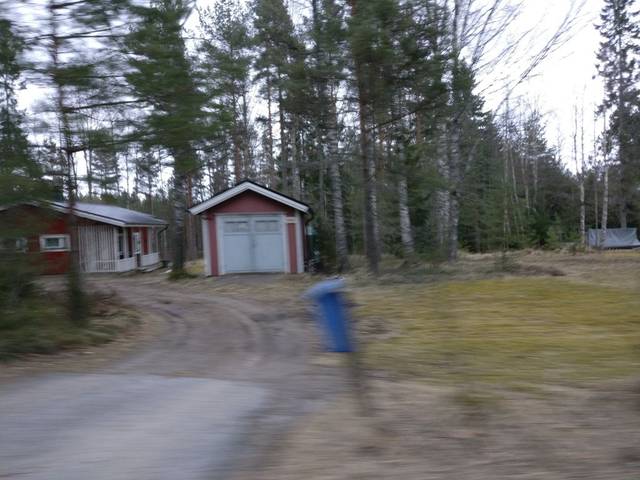
Region: Finland
Coordinates: 60.192, 23.64